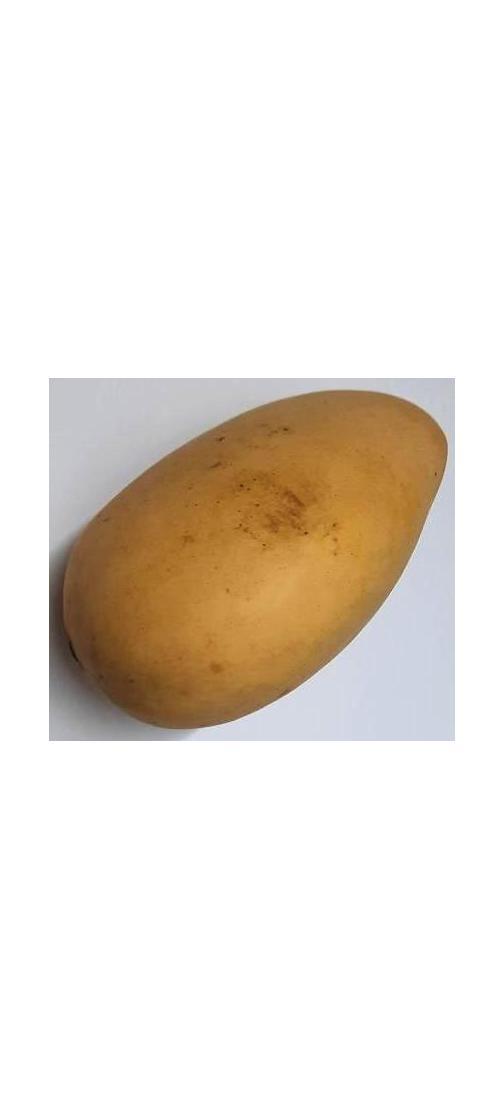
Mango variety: Katimon